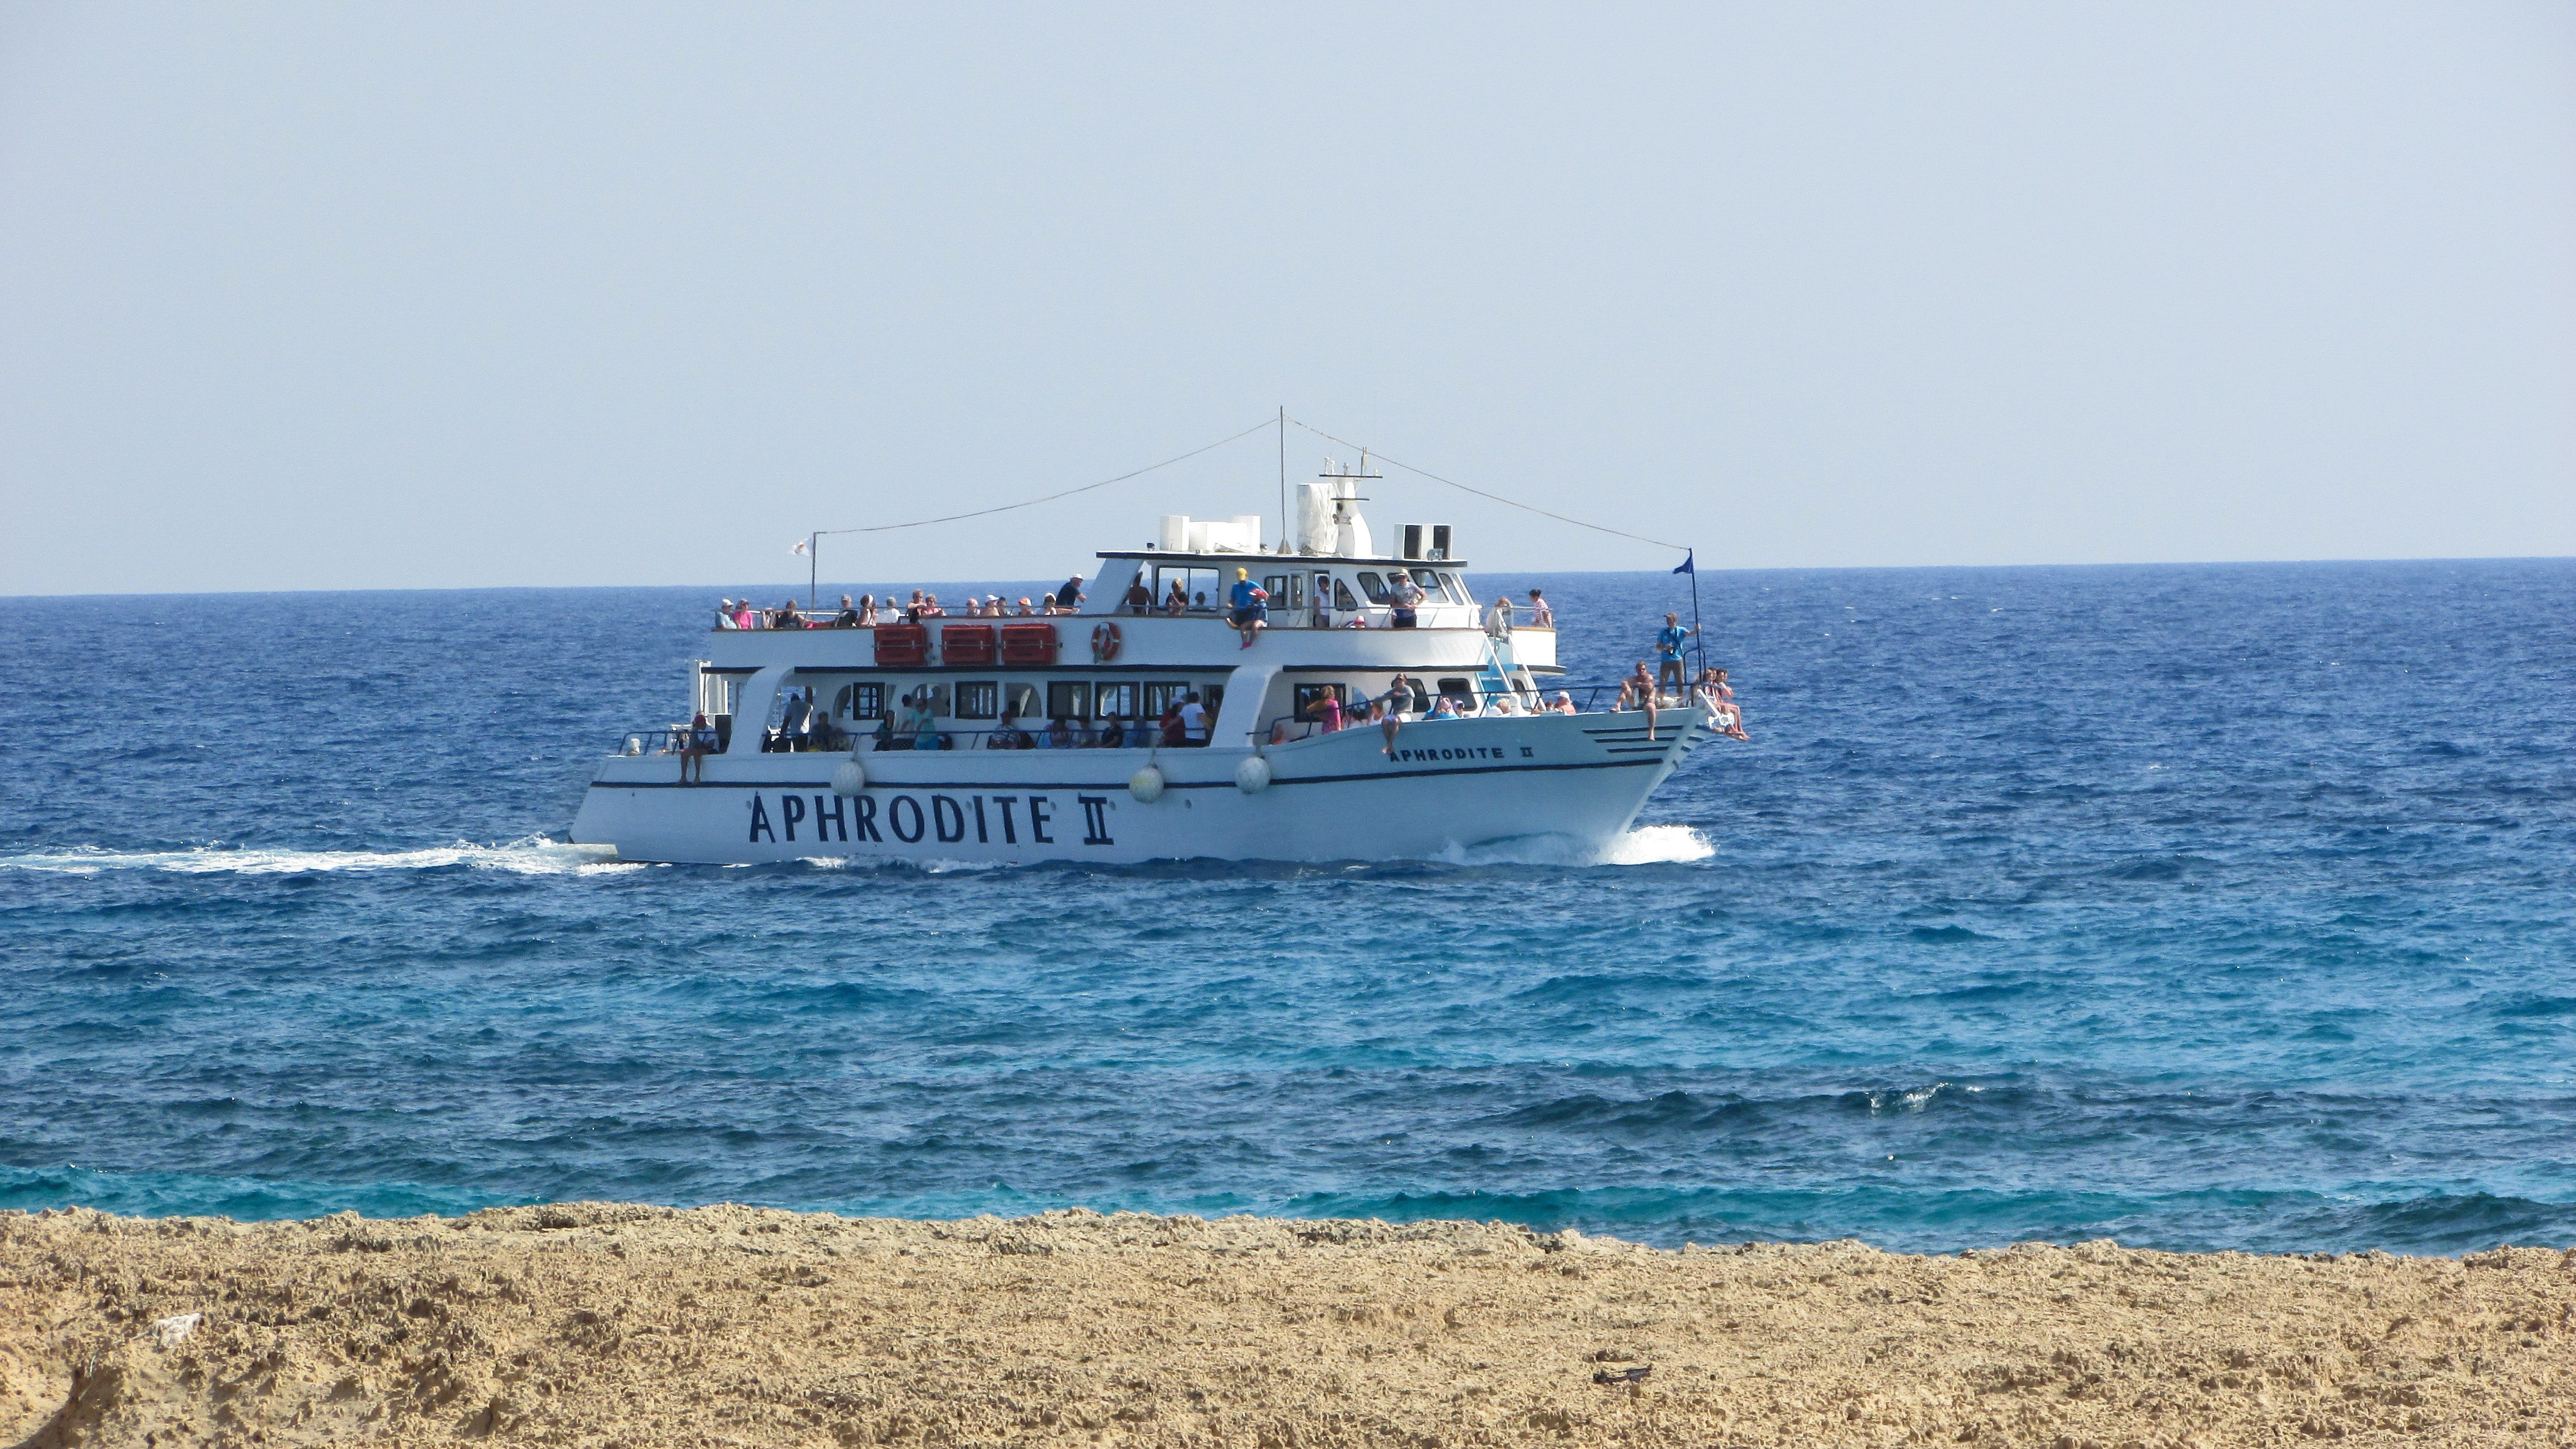
sea, coast, ocean, boat, ship, vehicle, bay, tourism, leisure, ferry, channel, watercraft, cruise ship, cyprus, fishing vessel, passenger ship